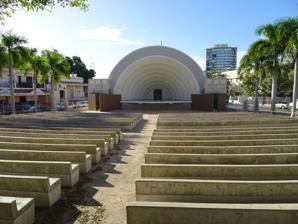
Building: Concha Acústica de Ponce
Country: Puerto Rico
Year built: 1956
Open-air theater and music venue in Ponce, Puerto Rico This article is about the amphitheater. For the statue, see El Hombre Redimido . For the obelisk, see Monumento a la abolición de la esclavitud . For the park, see Parque de la Abolición . Concha Acústica de Ponce Concha Acústica de Ponce, seen from the seating area Former names Teatro del Parque de la Abolicion Address Marina and Salud Streets Location Ponce, Puerto Rico Coordinates 18°00′22.7874″N 66°36′45.7914″W / 18.006329833°N 66.612719833°W / 18.006329833; -66.612719833 Owner Municipality of Ponce Type Amphitheatre Genre(s) musical , performing arts , cultural Seating type Concrete benches; lawn area Capacity 2,000 Construction Built 1956 Opened 1956 Website www.visitponce.com Concha Acústica de Ponce (English: Ponce Acoustic Shell) is an open-air music and performing arts amphitheater venue in Barrio Cuarto , Ponce, Puerto Rico , owned and managed by the Ponce Municipal Government. It is located on the grounds of Parque de la Abolición . The open-air auditorium-amphitheater is used primarily for cultural events. It is open from Monday through Friday, 8:00AM to 4:30PM. Concha Acústica, as it is known today (2017), is the result of a 1956 redesign that also included the adjacent Monumento a la abolición de la esclavitud . The original design was augmented by this 1956 redesign/renovation by Francisco Porrata-Doría (1890–1971). Location and features Map of Parque de la Abolición showing location of the Concha Acústica amphitheater The amphitheater is located on Avenida Hostos at the fork of Salud Street and Marina Street. It is immediately north of the obelisk commemorating the abolition of slavery, Monumento a la abolición de la exclavitud . Together with the obelisk and the park's shady green lawn area on its north end, Concha Acústica completes the park as a triangular city block. The amphitheater can seat 2,000 people. Seats in the audience portion of the amphitheater consist of long concrete benches, each capable of seating large numbers of people. The two marble sides of the stage are adorned with six relief sculptures for the six sons of Ponce that have excelled in the musical arts. There are three marble sculptures on each side. On the left side are the sculptures of Juan Morel Campos , Manuel G. Tavarez , and Arístides Chavier ; on the right side are those of Antonio Paoli , Julio C. Arteaga , and Juan Ríos Ovalle . History In 1874, a year after the abolition of slavery , a group of citizens built a small monument in memory of the historic event.  In 1880 Olimpio Otero , Juan Mayoral Barnés, and Román Baldorioty de Castro were instrumental in formalizing the concept for a park dedicated to the commemorating the abolition of slavery in Puerto Rico. Juan Mayoral Barnés brought the idea for the creation of the park to the Ponce Municipal Assembly on 14 March 1880. It was unanimously approved by the Assembly, ratified by the Central Government, and confirmed by Royal Decree on 1 March 1881. The entire triangular area where Concha Acústica now stands was initially only a passive park with green spaces for lawn, flowers, and shade trees. This was the park built in the 1890s. Concha Acústica itself was built in 1956 under the administration of Ponce mayor Andrés Grillasca Salas on part of the same space occupied by the existing park. The architect of the structure was Francisco Porrata Doria , an architect from Ponce. Uses Concha Acústica has seen numerous uses throughout the years. On a regular basis, the open-air auditorium has also been used for presentations by the Ponce Municipal Band and the Ponce Jazz Festival . References